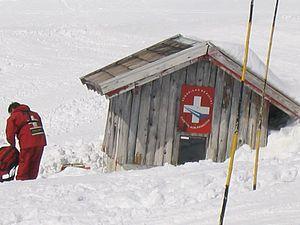
Bariloche, Patagonie (Argentine).